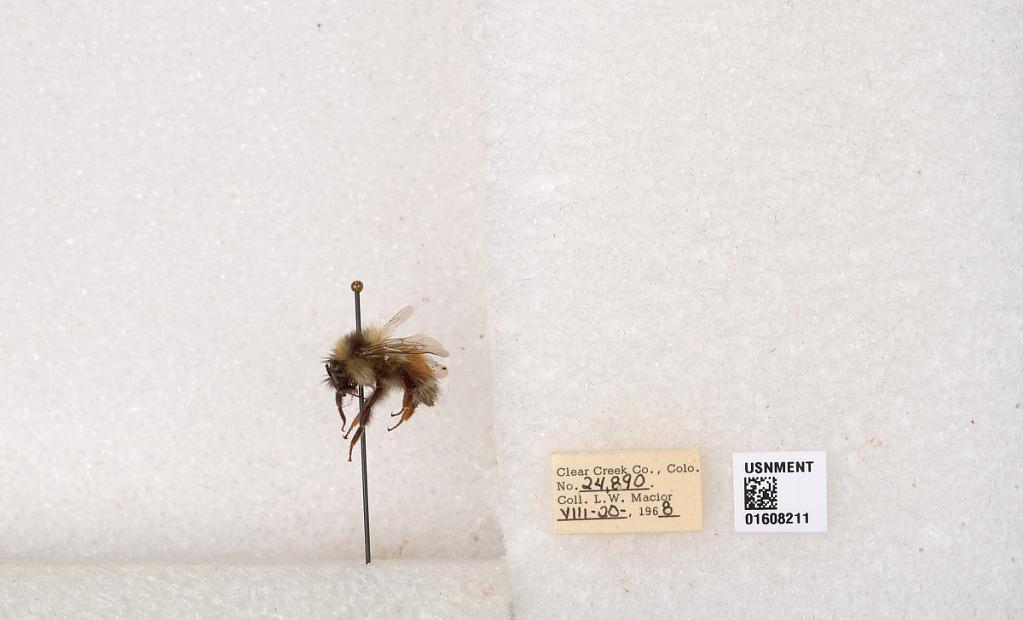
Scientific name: Bombus (Pyrobombus) sylvicola Kirby
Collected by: L. Macior
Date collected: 1968-8-20
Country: United States
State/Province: Colorado
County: Clear Creek
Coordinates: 39.6891, -105.644